Tibetan spaniel

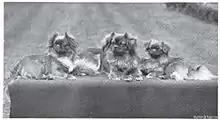
Photograph of Tibetan Spaniels - 1899

Small monastery dogs, thought to be early representatives of the Tibetan Spaniel, loyally trailed behind their Lama masters and came to be regarded as "Little Lions" owing to their resemblance to the Snow Lions—a variation of the Chinese guardian lions—that gave them great value and prestige. The practice of sending the dogs as gifts to the palaces of China and other Buddhist countries grew significantly, and more "lion dogs" were presented back to Tibet, continuing until as late as 1908. As a result of exchanges of Tibetan Spaniels between palaces and monasteries, the breed is likely to have common ancestors with Oriental breeds such as the Japanese Chin and the Pekingese.